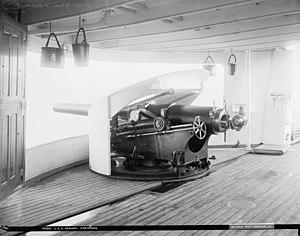
Le premier USS Newark (C-1) est un croiseur protégé de l'US Navy. Il fut construit sur les chantiers William Cramp & Sons à Philadelphie à la fin des années 1880.
L'USS Maine était le second cuirassé de l'United States Navy à son lancement en 1895. Initialement classé en tant que croiseur cuirassé, il fut construit en réponse au cuirassé brésilien Riachuelo et à l'accroissement des forces navales sud-américaines. L'USS Maine et son presque jumeau, l'USS Texas, reflétaient les derniers développements de la construction navale européenne et la disposition de leur armement principal ressemblait à celle du cuirassé britannique HMS Inflexible. Ses deux tourelles étaient disposées en échelon sur un sponson de chaque côté du navire avec des ouvertures dans la superstructure pour permettre les tirs en travers du pont.